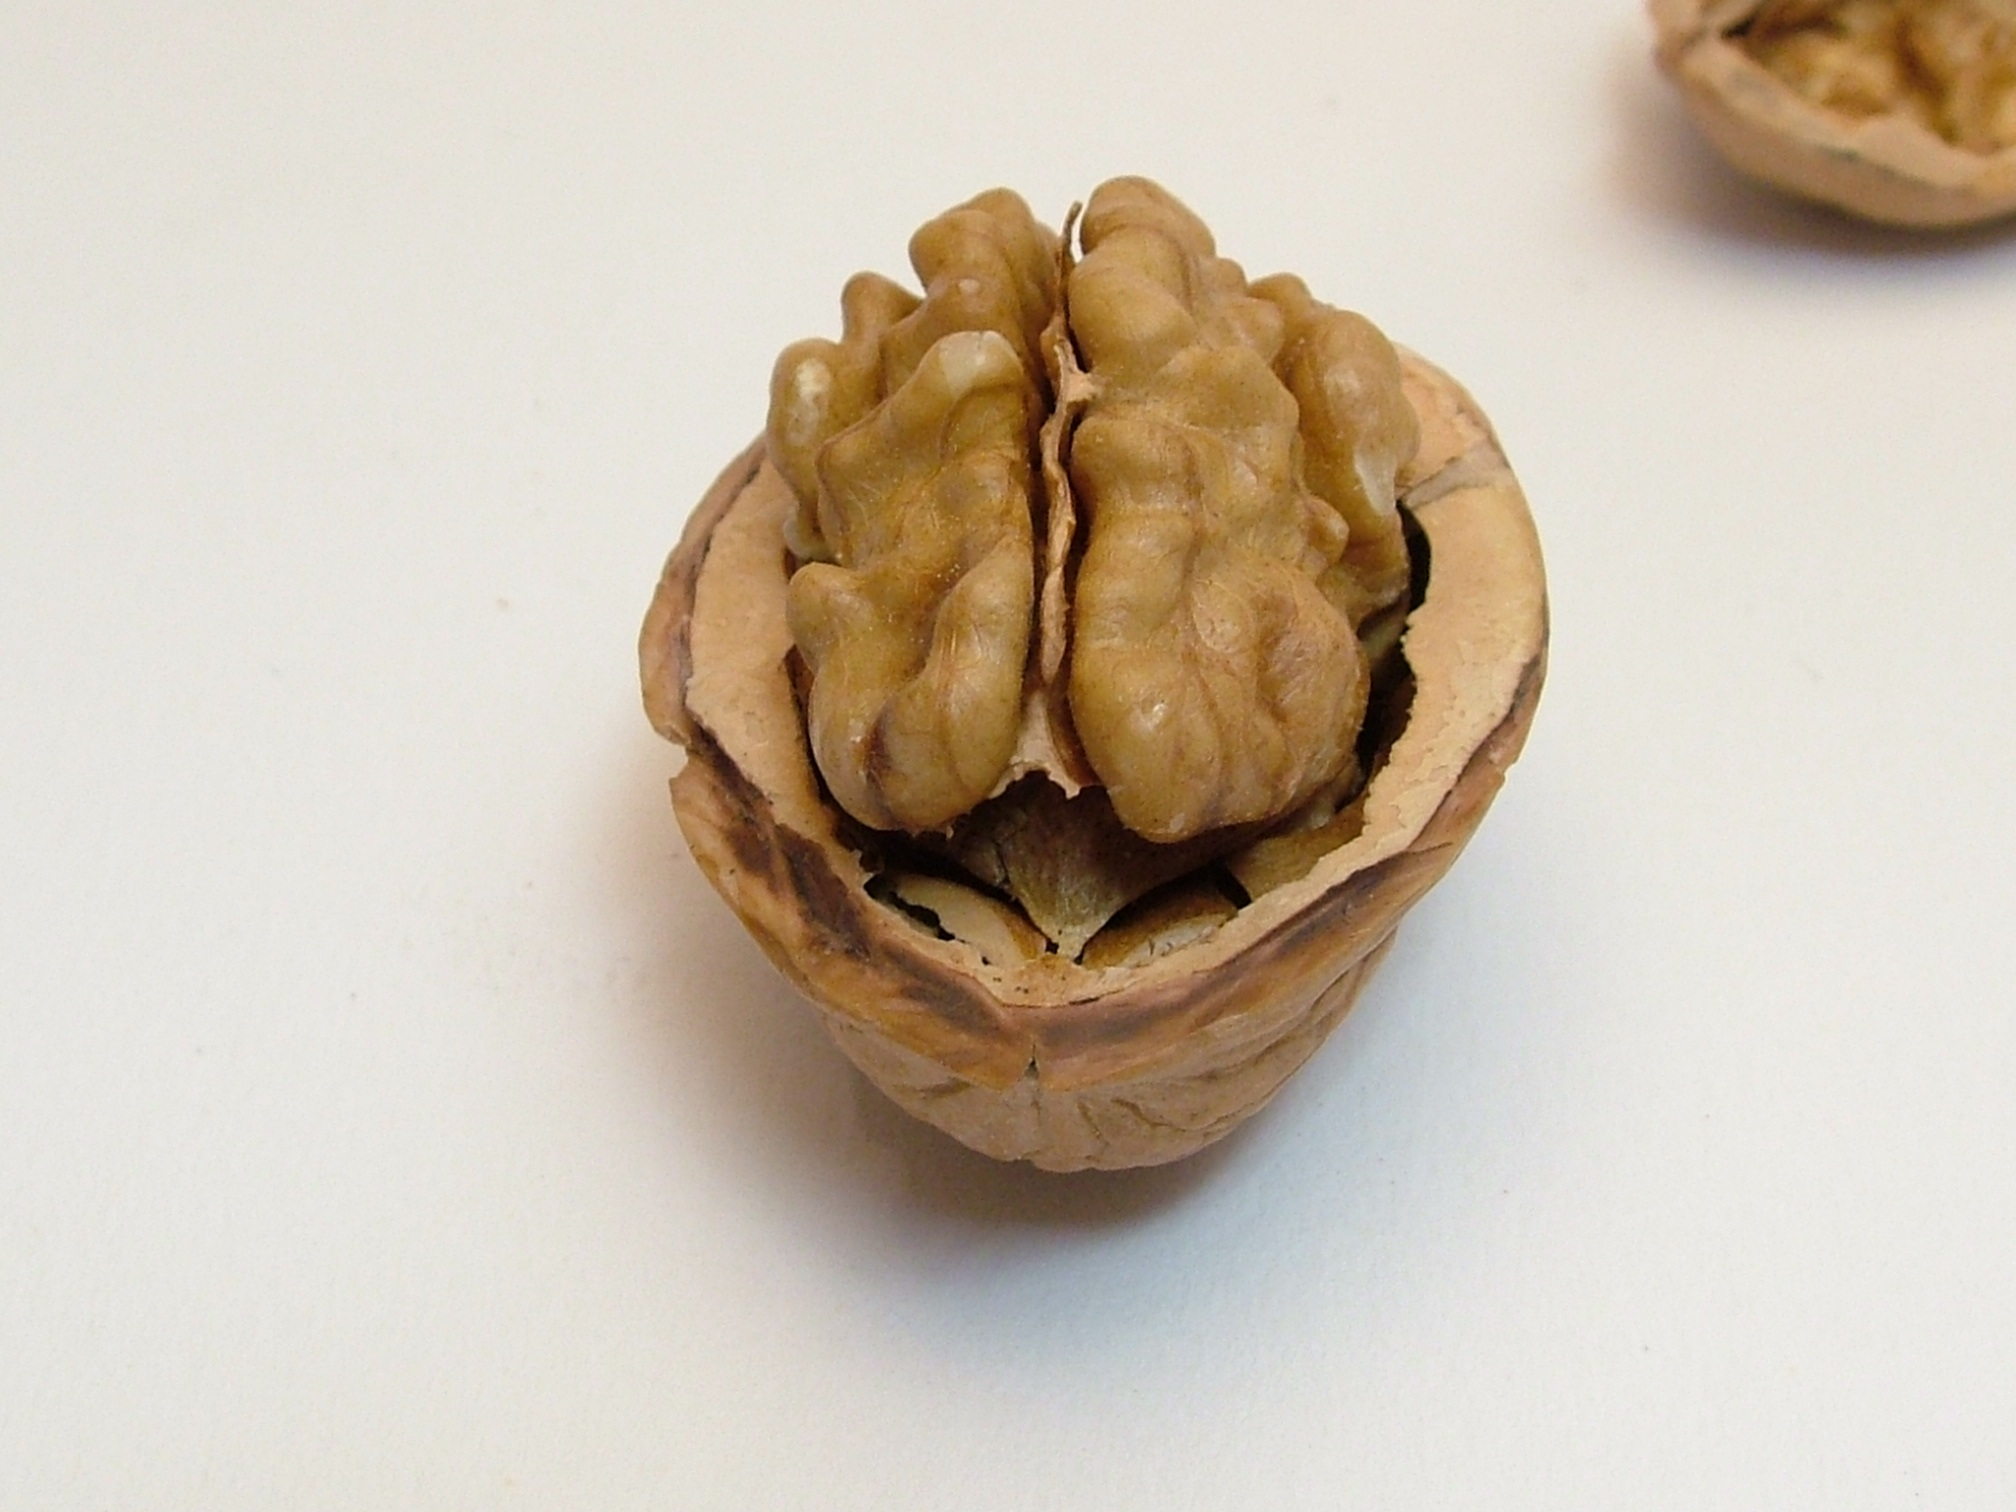
plant, fruit, food, produce, brown, think, nut, eat, walnut, brain, organ, flowering plant, land plant, nuts seeds, tree nuts, half nut